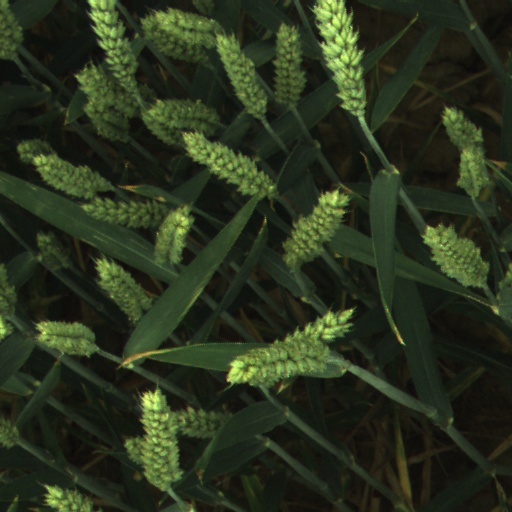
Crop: wheat